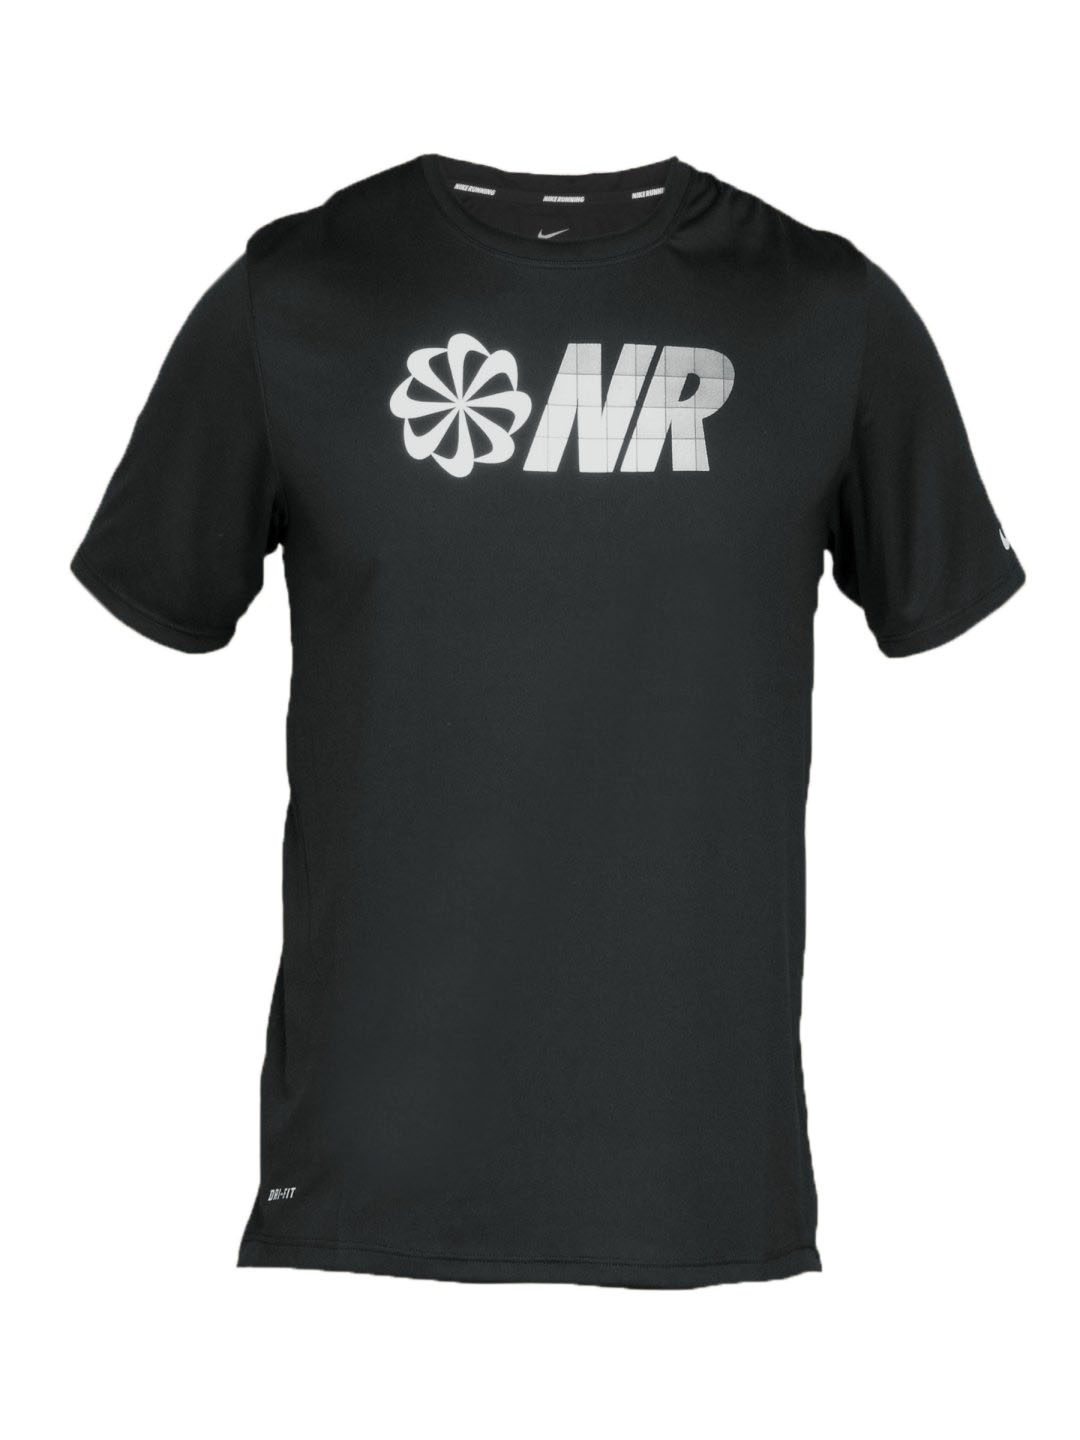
Nike Men's Challenger Logo Black T-shirt
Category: Apparel / Topwear / Tshirts
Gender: Men
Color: Black
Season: Summer 2011
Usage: Sports